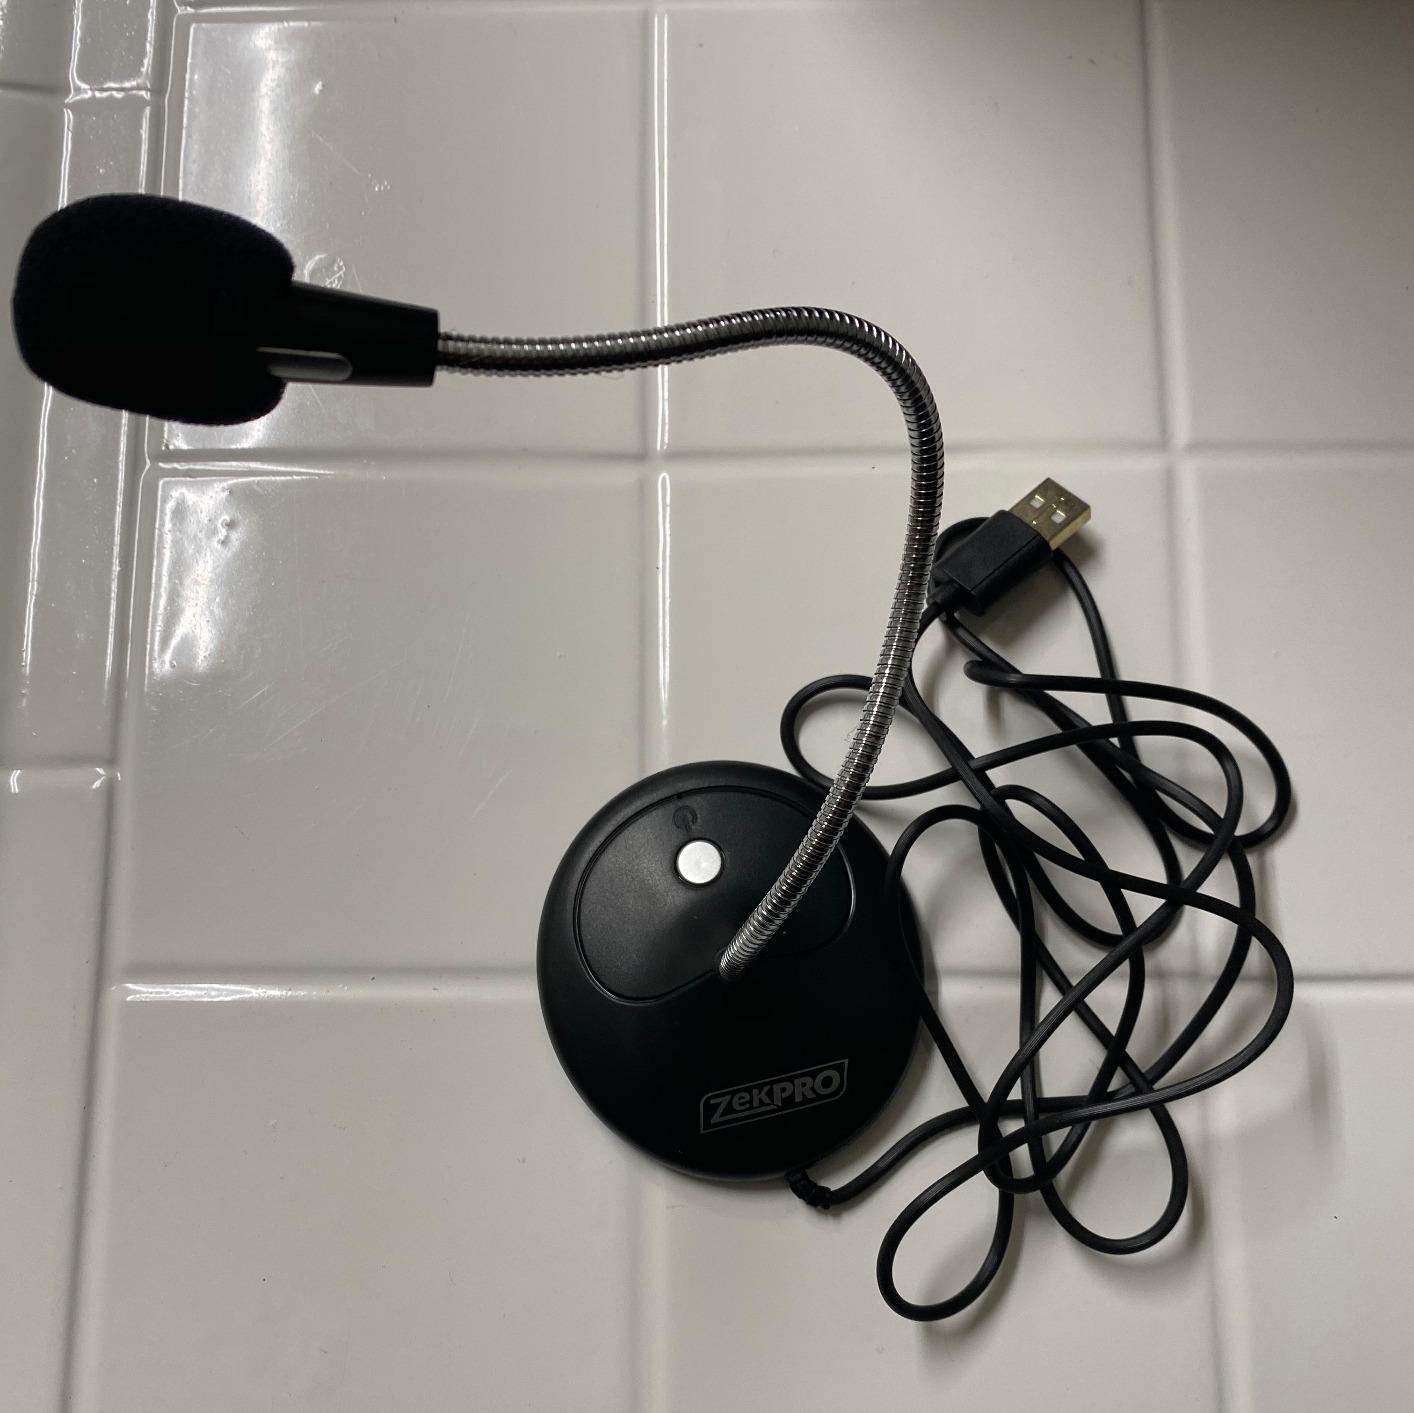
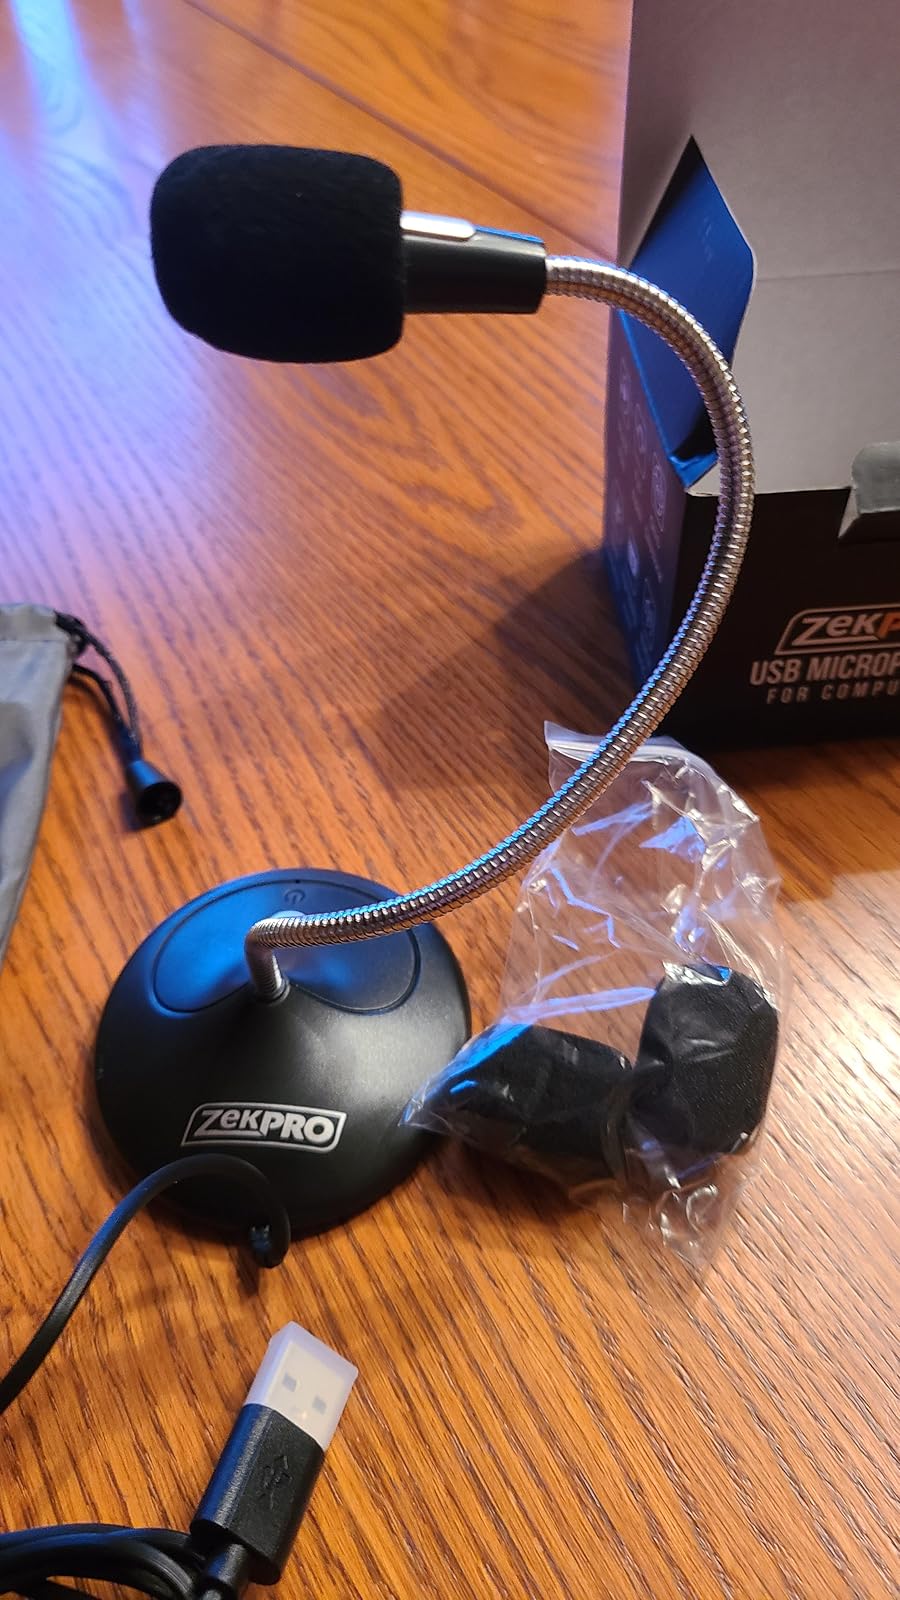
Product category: microphone
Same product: yes